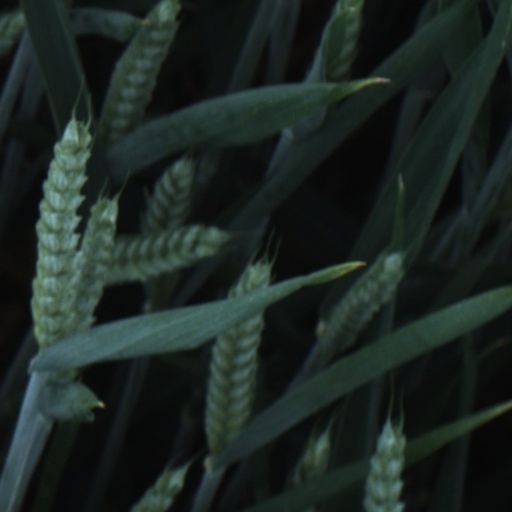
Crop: wheat